List of awards and nominations received by Justice

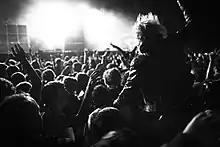
Justice in concert, 2007

Justice's debut album, "†", was nominated for a Grammy Award for "Best Electronic/Dance Album" and it was also nominated for the 2007 Shortlist Prize, but lost to "The Reminder" by Feist. The duo has been successful at the MTV Europe Music Awards, winning three awards: "Best Video" for "We Are Your Friends" in 2006 and "D.A.N.C.E." in 2007, and "Best French Act" for the band, also in 2007. Their remix of the MGMT song "Electric Feel" won the Grammy Award for Best Remixed Recording, Non-Classical in 2009 and their album "Woman Worldwide" won the Grammy Award for Best Electronic/Dance Album in 2019. Overall, Justice has received fifteen awards from thirty-five nominations.